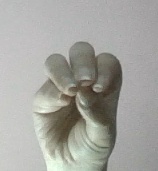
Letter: ha